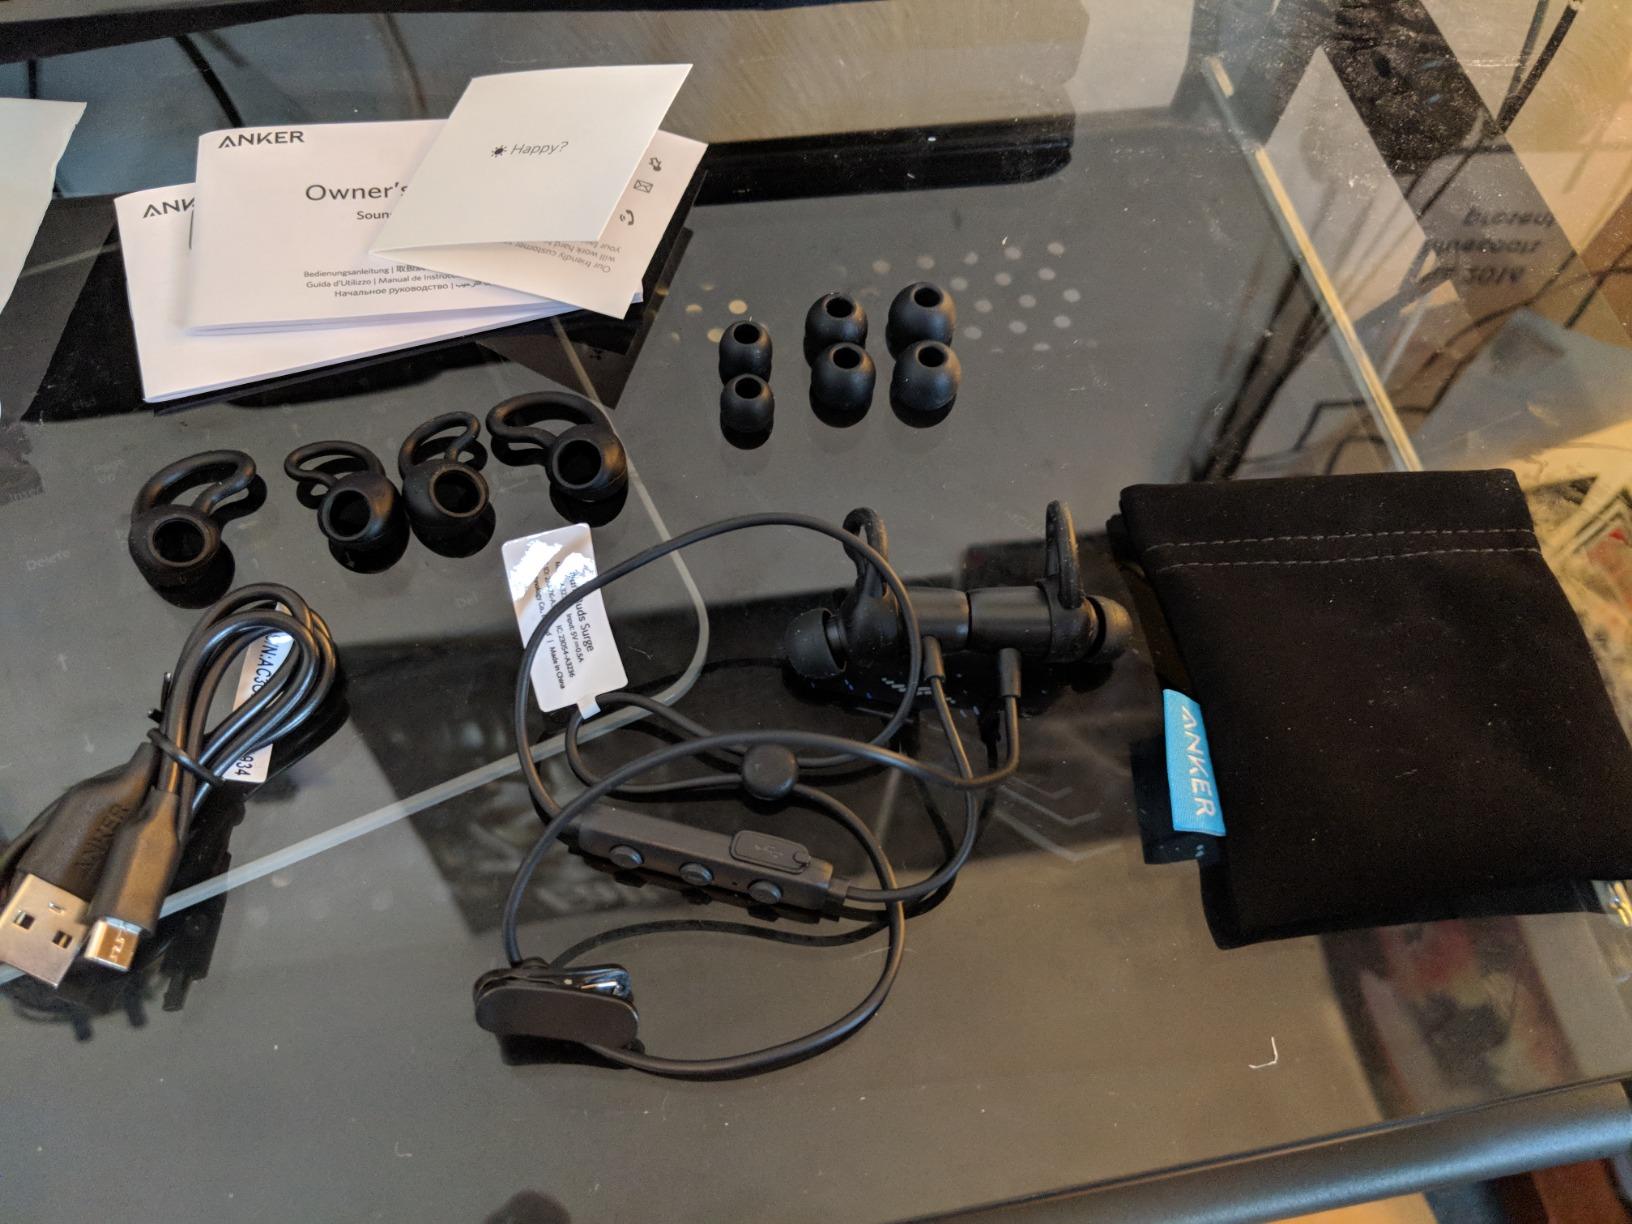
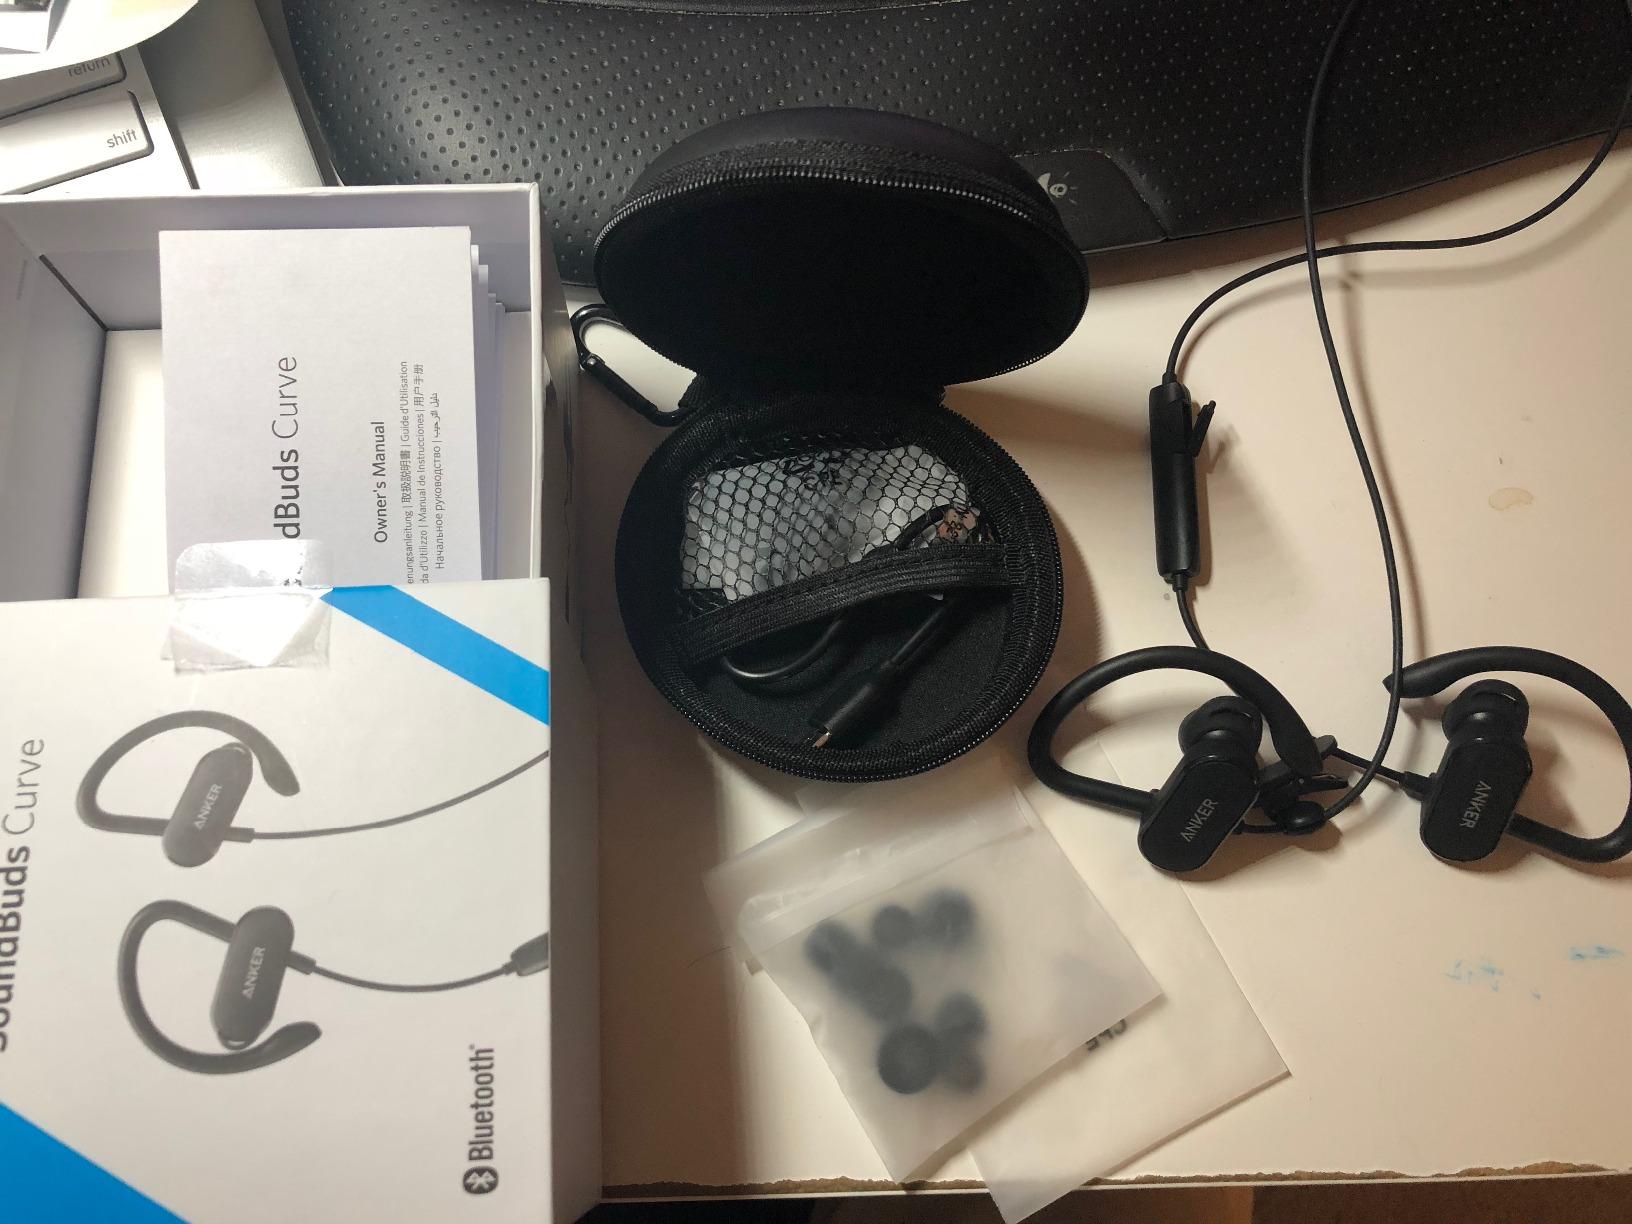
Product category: headphones
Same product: no